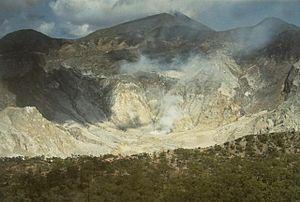
Le Sirung, en indonésien Gunung Sirung, est un volcan d'Indonésie situé sur l'île de Pantar, dans les petites îles de la Sonde. Il se compose d'un stratovolcan, d'une caldeira et de plusieurs dômes de lave.